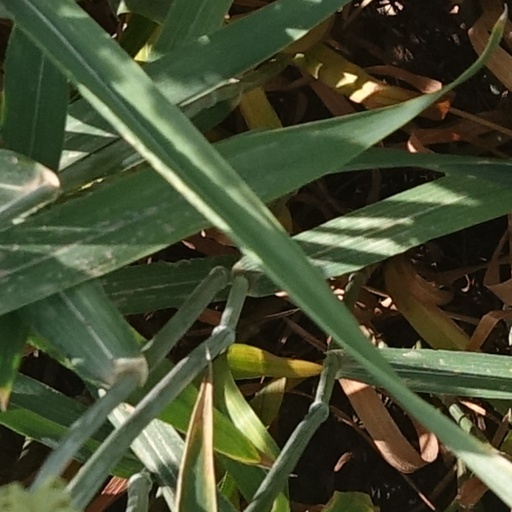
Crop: wheat